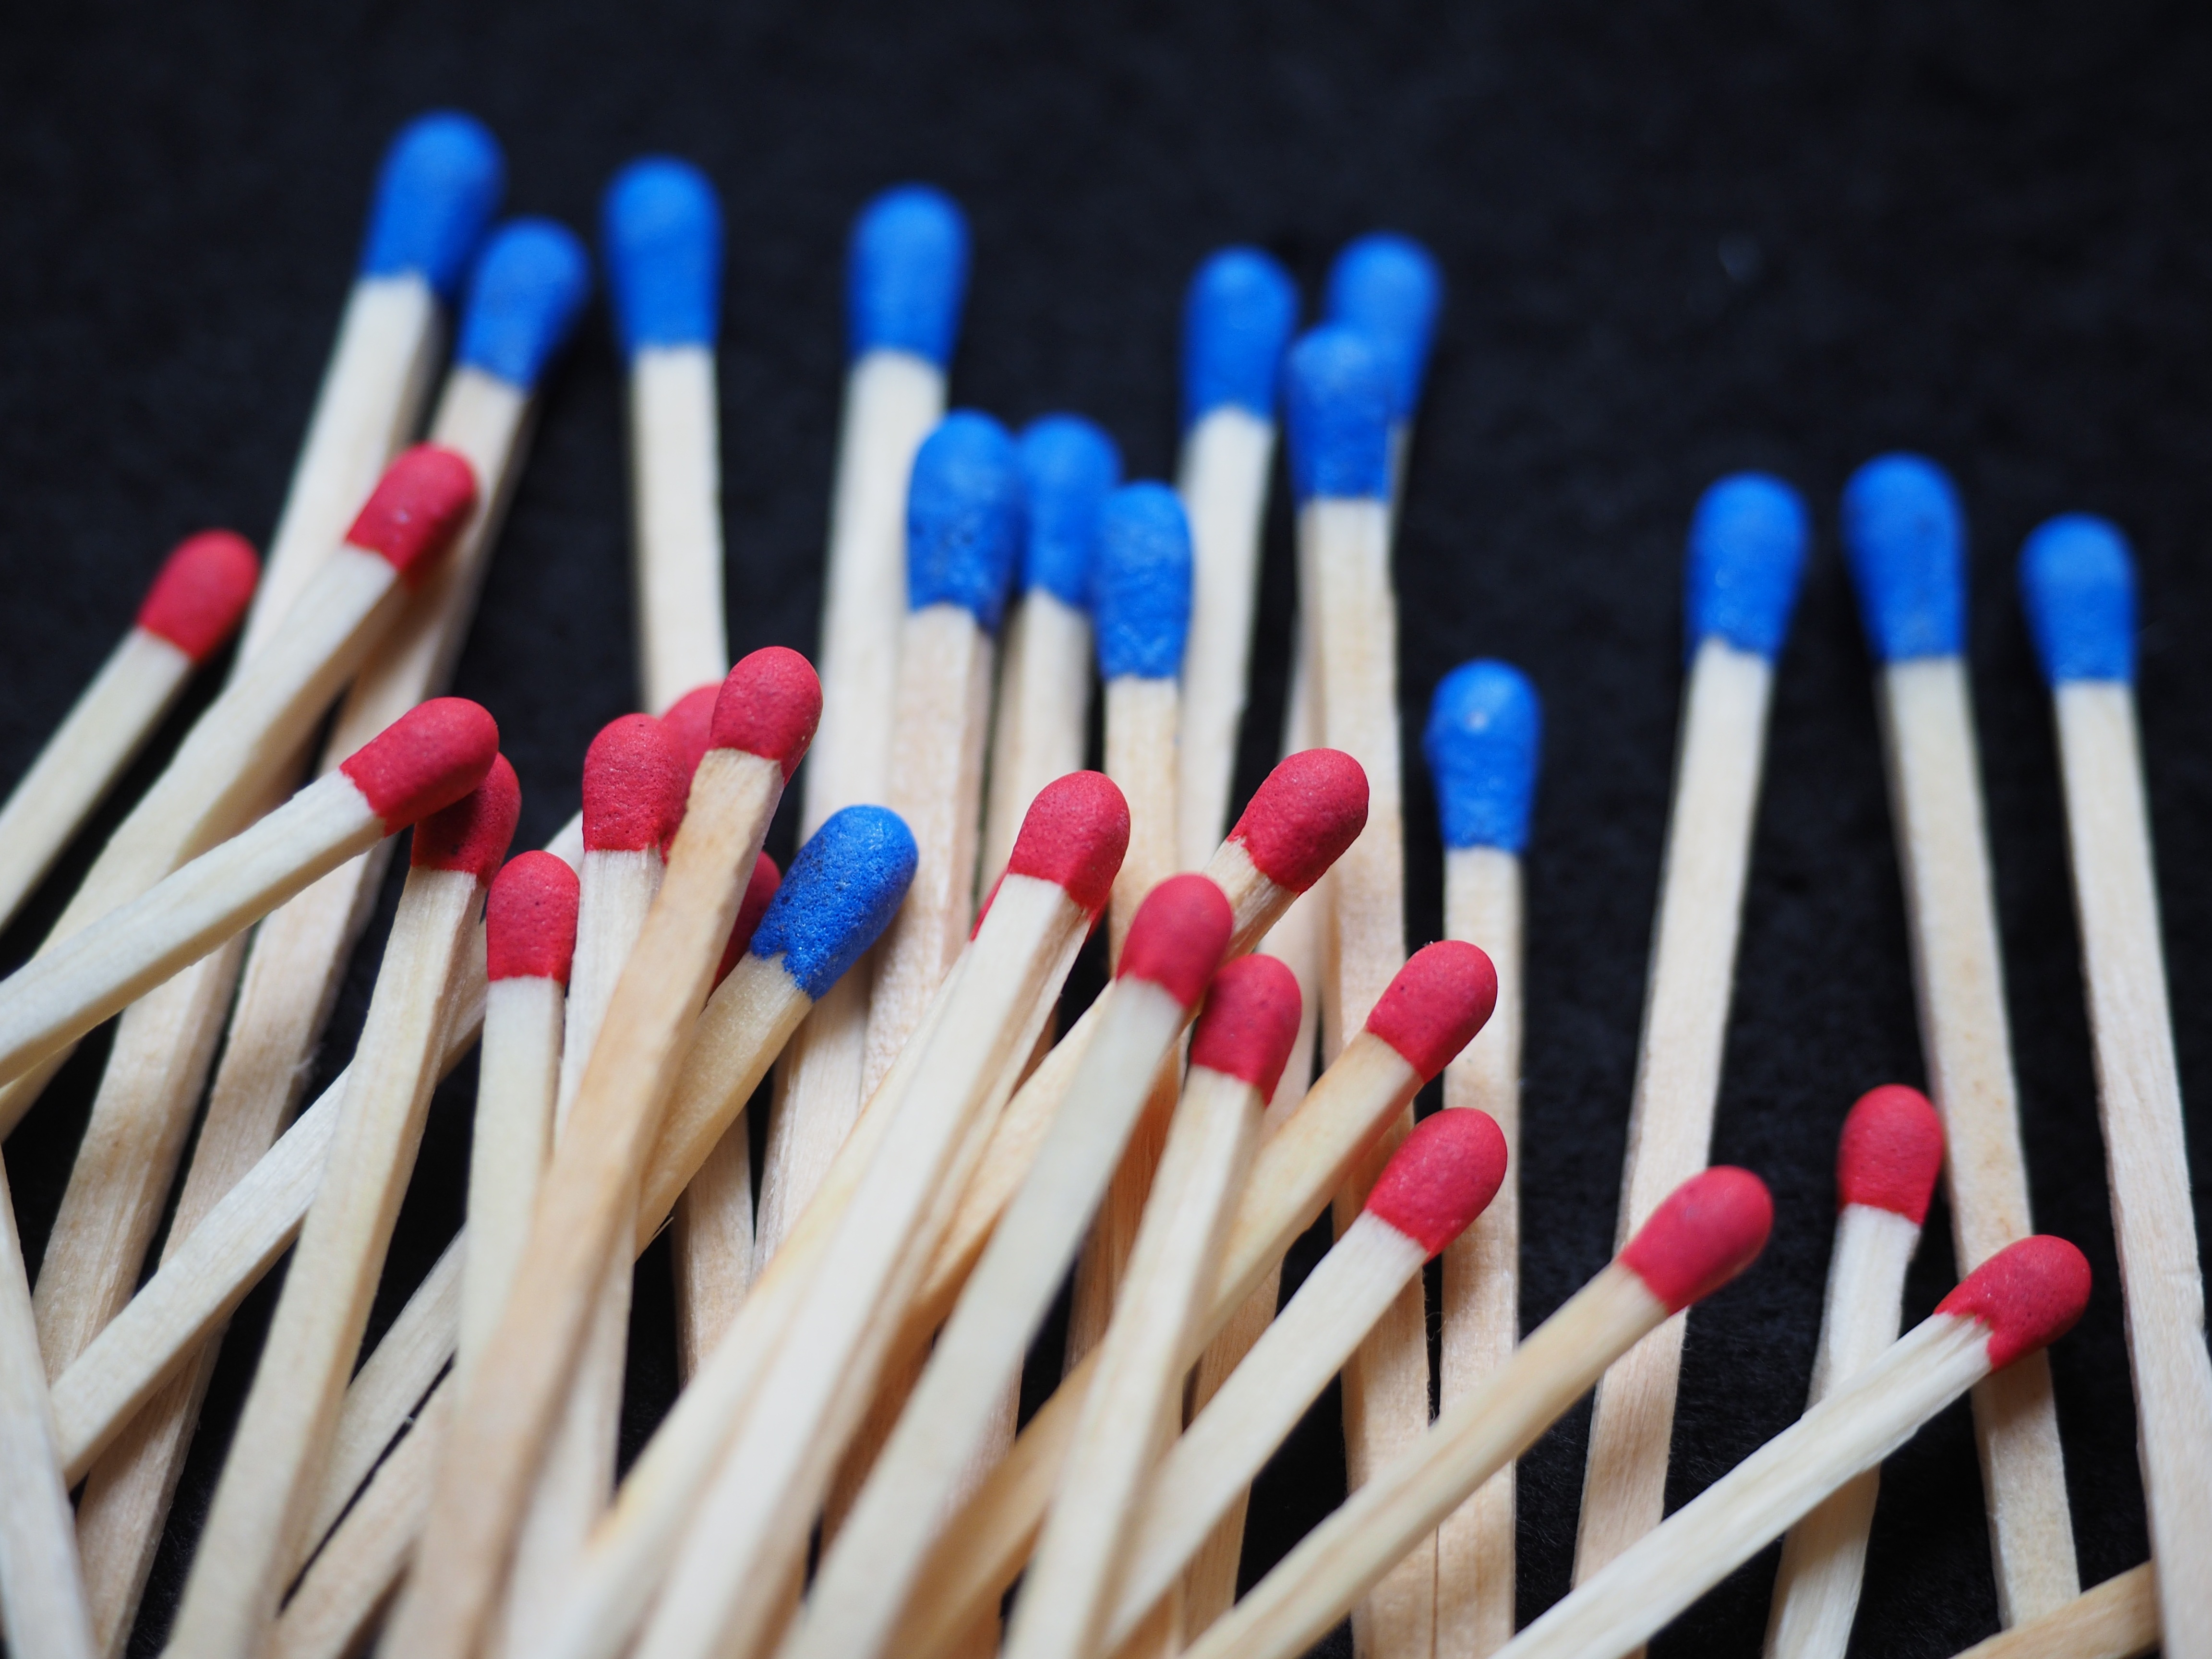
kindle, red, color, blue, match, sticks, matches, sulfur, match head